Emden Company

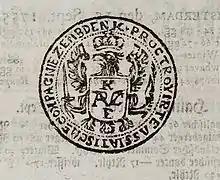
Official Seal of the Royal Prussian Asian Company

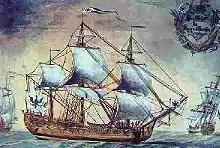
The Frigate "King of Prussia" based at Emden.

The Emden Company was a Prussian trading company which was established on 24 May 1751 to trade primarily with the city of Canton in China. Its full name was the Royal Prussian Asiatic Company in Emden to Canton and China ("Königlich Preußische Asiatische Compagnie in Emden nach Canton und China"), but it was generally known by the shorter name.